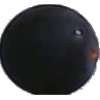
Label: blue_grape